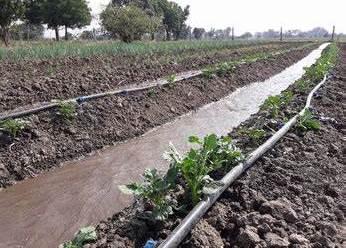
Shamba limegawanywa katika mistari mirefu huku mifereji miwili ya maji ikiendeshwa sambamba na mimea midogo iliopandwa.Ina majani ya kibichi ikionyeshana ukuaji mzuri na afya.Mabomba ya umwagiliaji yamewekwa kando ya mistari ya mimea.